Bilkent University

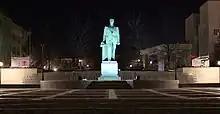
Statue of Bilkent's founder, İhsan Doğramacı, in the main campus square

Preparations for the establishment of the university began in 1967, with the purchase of a tract of land to the west of Ankara. In the late 1970s the foundations of the buildings which now house administrative offices, the faculty of engineering, and the library, were laid. Construction of residences for academic staff, cafes, student dormitories, and various academic buildings followed rapidly.